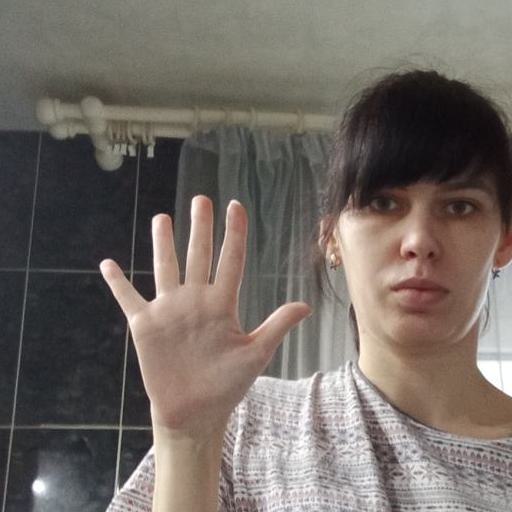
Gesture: palm